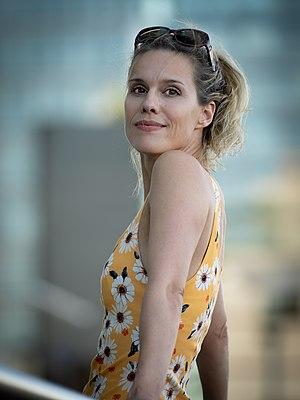
Silvia Maleen est une actrice autrichienne née le 17 janvier 1979 à Linz en Autriche